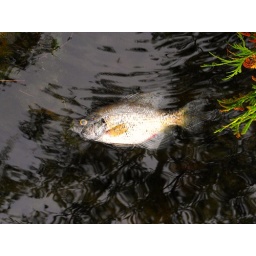
lots of dead fish this spring in the lake for some reason. poor fish.